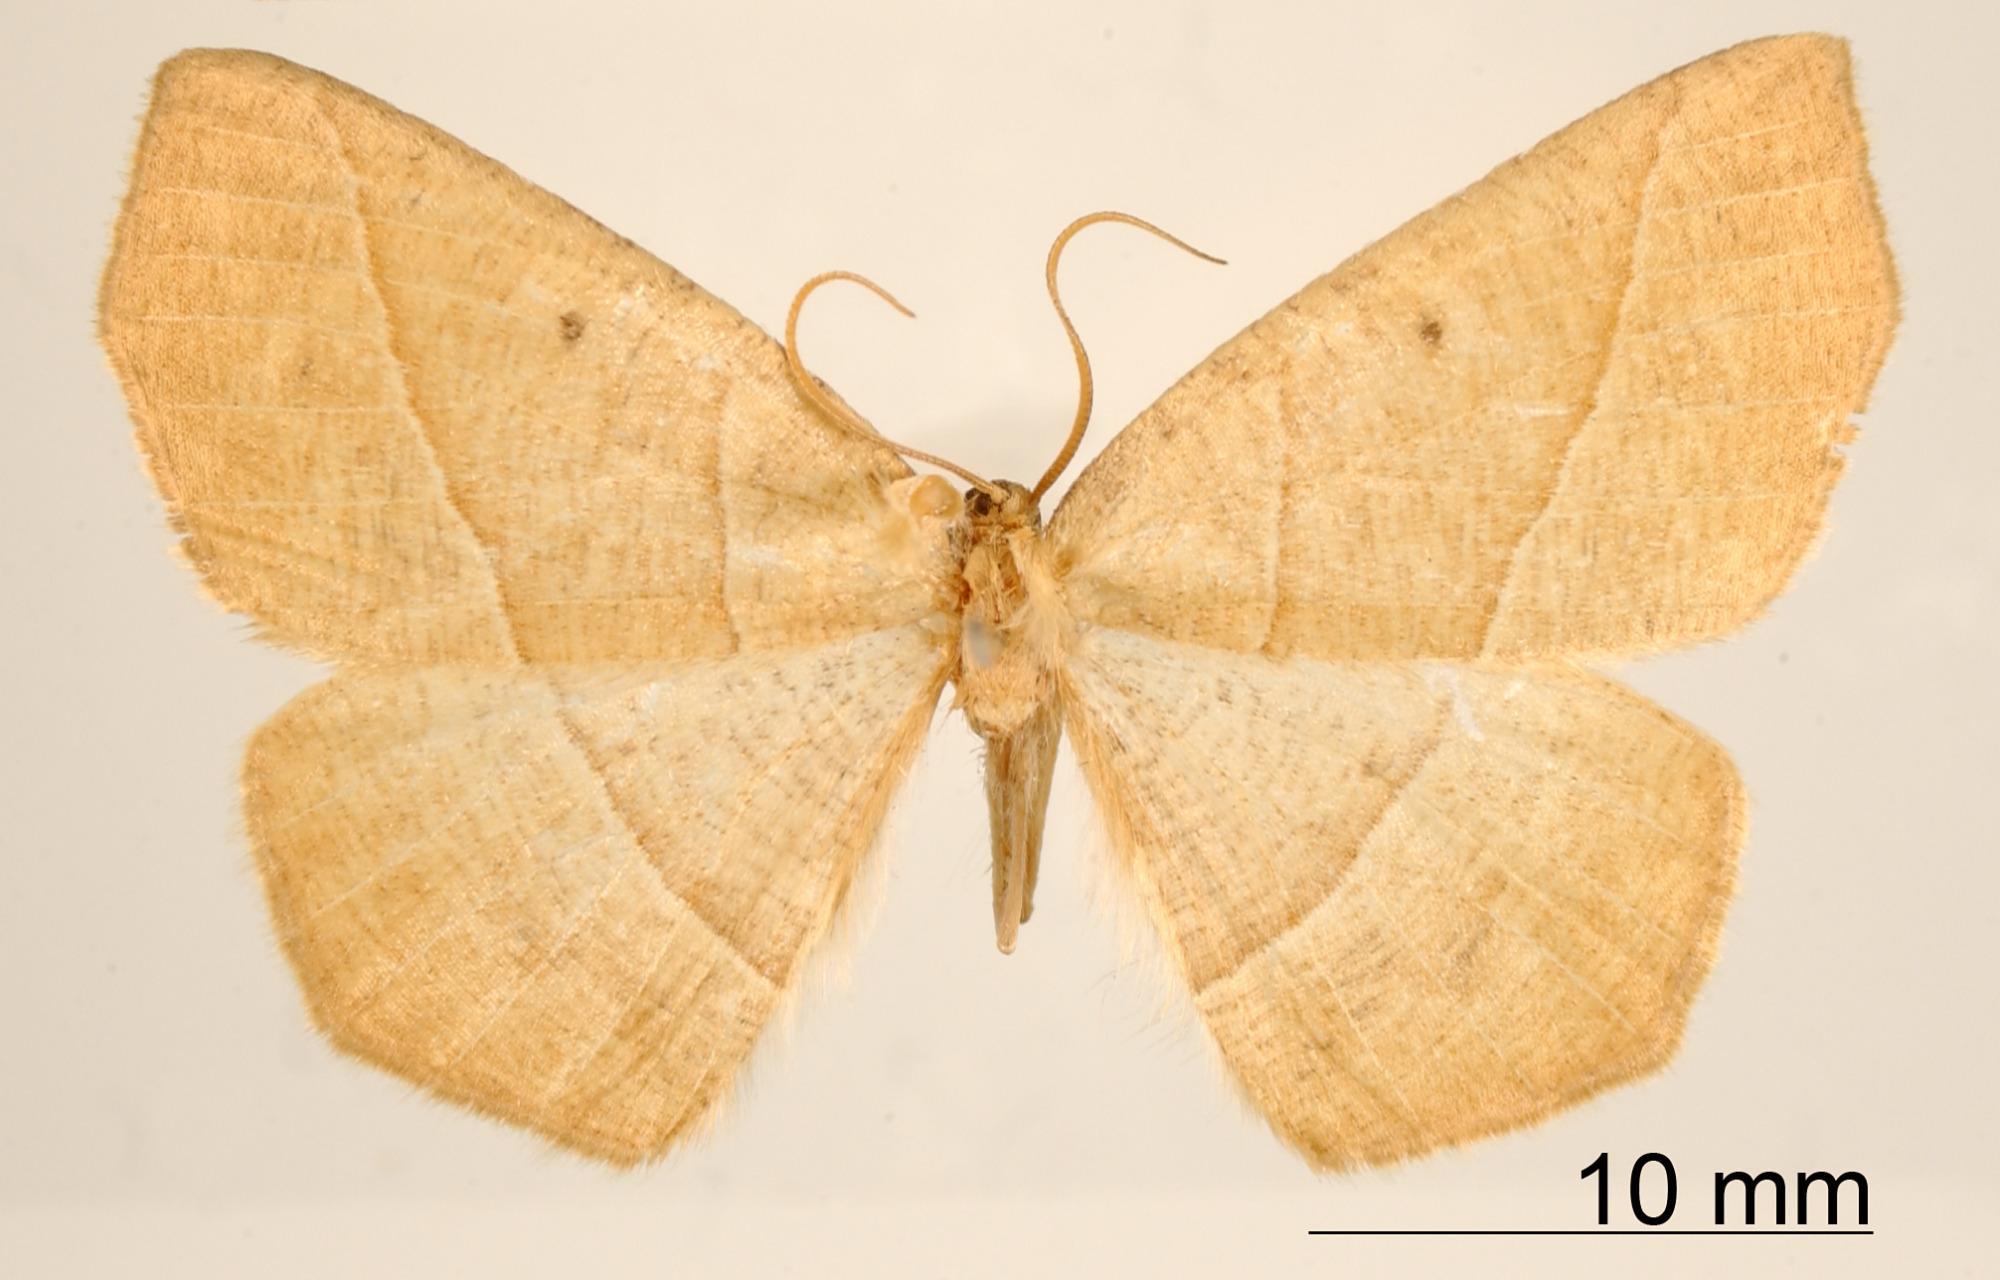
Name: Tetracis pagonaria
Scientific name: Tetracis pagonaria Schaus, 1901
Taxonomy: Animalia, Arthropoda, Insecta, Lepidoptera, Geometridae, Ennominae
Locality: Amecameca, Mexico, Mexico